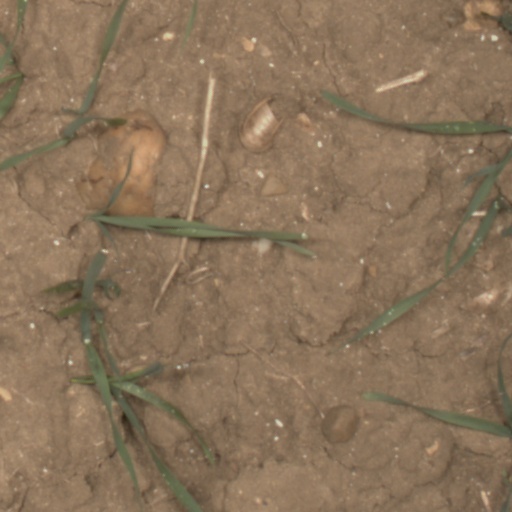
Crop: wheat